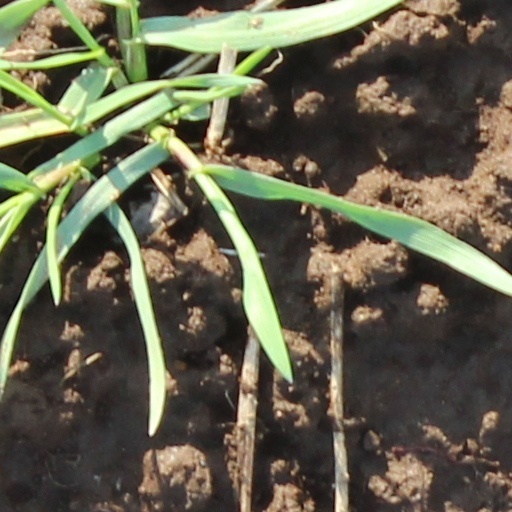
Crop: wheat